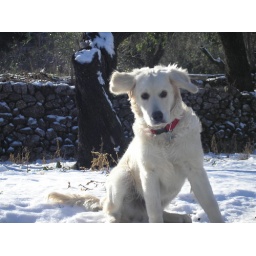
Whats all this cold white stuff ,I am use to hot sand here in Spain